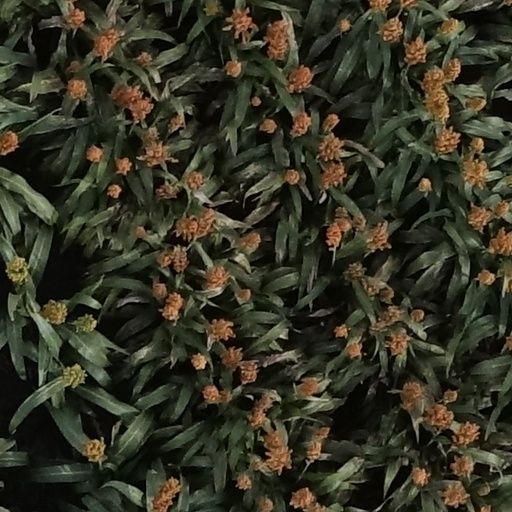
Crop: sorghum